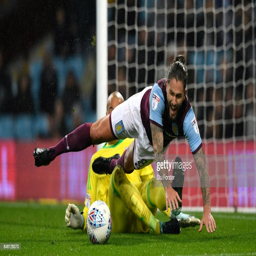
football player goes down under the challenge of football player during the match .